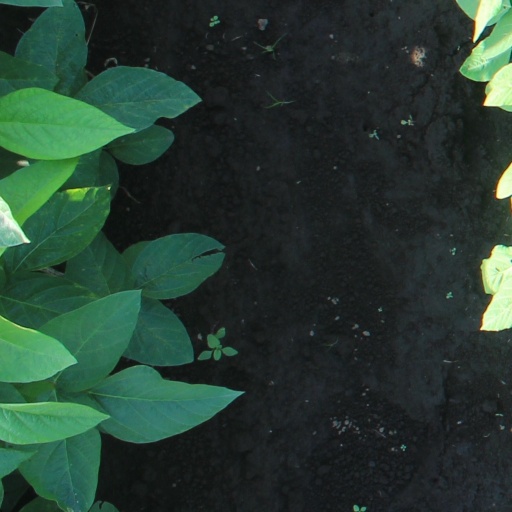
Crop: soybean